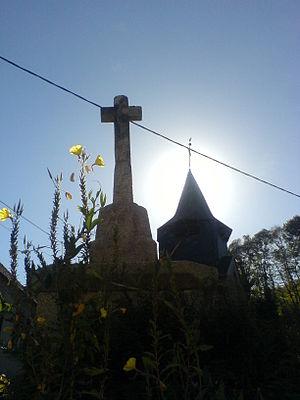
vue soleil église
Saint-Yrieix-les-Bois [sɛ̃tiʁjɛlebwa] est une commune française située dans le département de la Creuse en région Nouvelle-Aquitaine.